Arraba, Israel

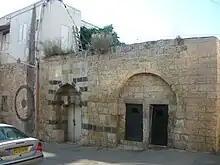
House of the family of Zahir al-'Umar (Dhaher el-Omar)

In the 1922 census of Palestine, conducted by the British Mandate authorities, Arrabeh had a population of 984 people, of which 937 were Muslim and 47 were Christian. Among the Christians, 42 were Melkite, 4 Orthodox and one was Anglican. At the time of the 1931 census, Arraba had 253 occupied houses and a population of 1187 Muslims and 37 Christians.